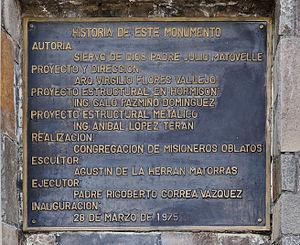
Équateur, Quito, El Panecillo